L'Arrivée d'un train en gare de La Ciotat

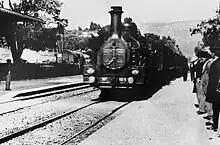
The train moving directly towards the camera was said to have terrified spectators at the first screening, a claim that has been called an urban legend.

This 50-second silent film shows the entry of a train pulled by a steam locomotive into the Gare de La Ciotat, the train station of the French southern coastal town of La Ciotat, near Marseille. Like most of the early Lumière films, consists of a single, unedited view illustrating an aspect of everyday life, a style of filmmaking known as actuality. There is no apparent intentional camera movement, and the film consists of one continuous real-time shot.